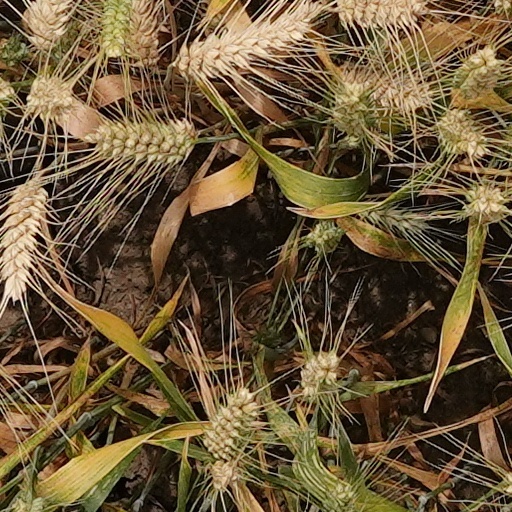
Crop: wheat